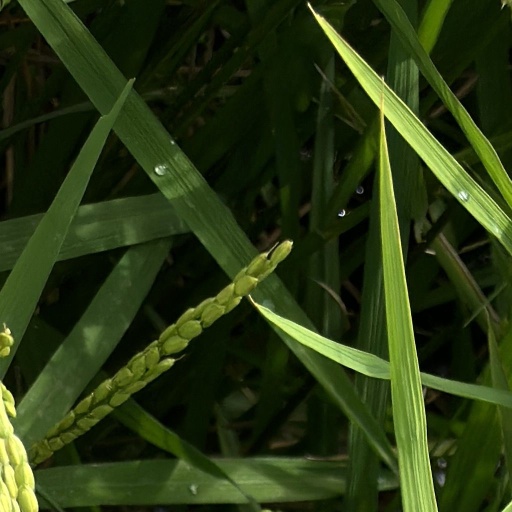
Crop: rice